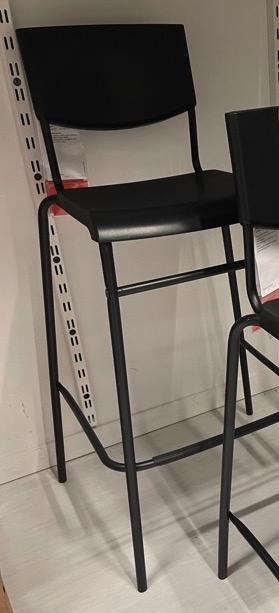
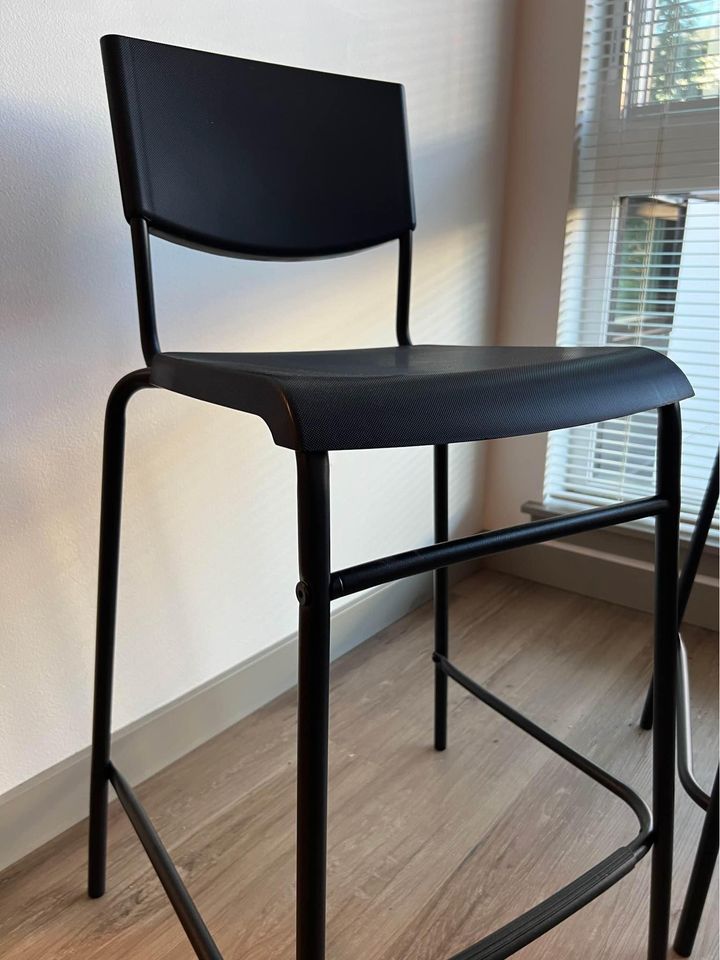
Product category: stool
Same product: yes